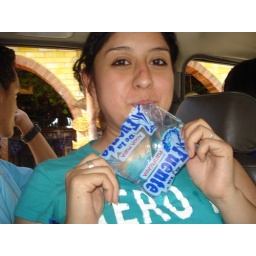
water in a bag baby!!